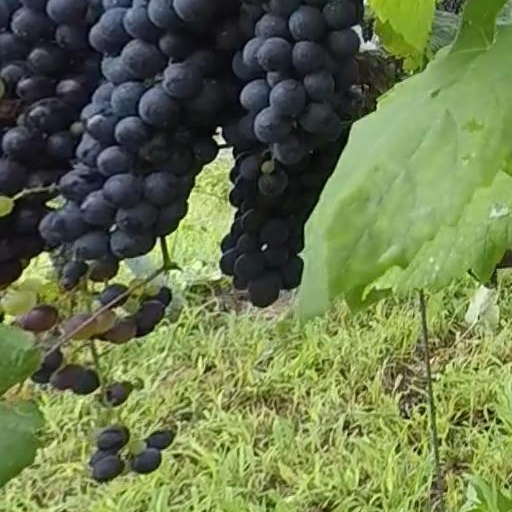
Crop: grape